Parish Church of the Nativity of the Virgin Mary, Mellieħa

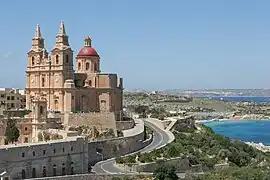
View of the church overlooking Mellieħa Bay, 2006

The parish of Mellieħa was first established in the 15th century or earlier, but in later centuries the village ceased to be a parish since the settlement was prone to attacks from the Barbary pirates and it was abandoned. The Sanctuary of Our Lady of Mellieħa remained an important shrine, and after the corsair threat had diminished the village began to grow once again. The parish was re-established in 1844.